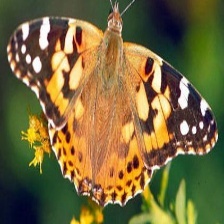
Species: PAINTED LADY
Butterfly family (ImageNet category): admiral